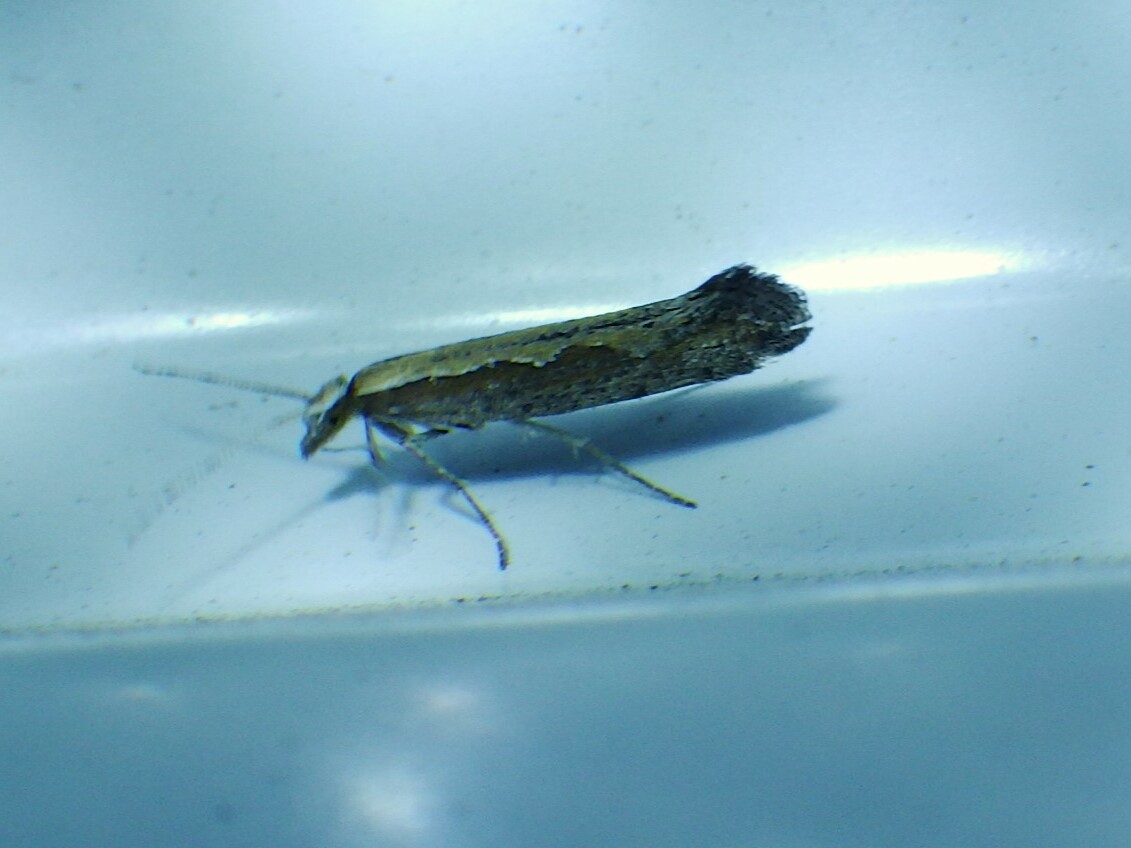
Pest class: diamondback_moth